Stadium Australia

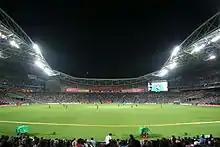
The stadium's first international cricket match, a Twenty20 International between Australia and India (pictured), took place in February 2012.

In February 2009, the stadium replaced its existing two television screens with new Panasonic HD LED video screens that measure 23x10m – 70% larger than the original screens, and 50% larger than the screens in the Beijing National Stadium, while consuming less power than the old screens. Additionally, an LED perimeter screen showcasing ANZ advertising has been installed on the second level from the 30m line to the 30m line.